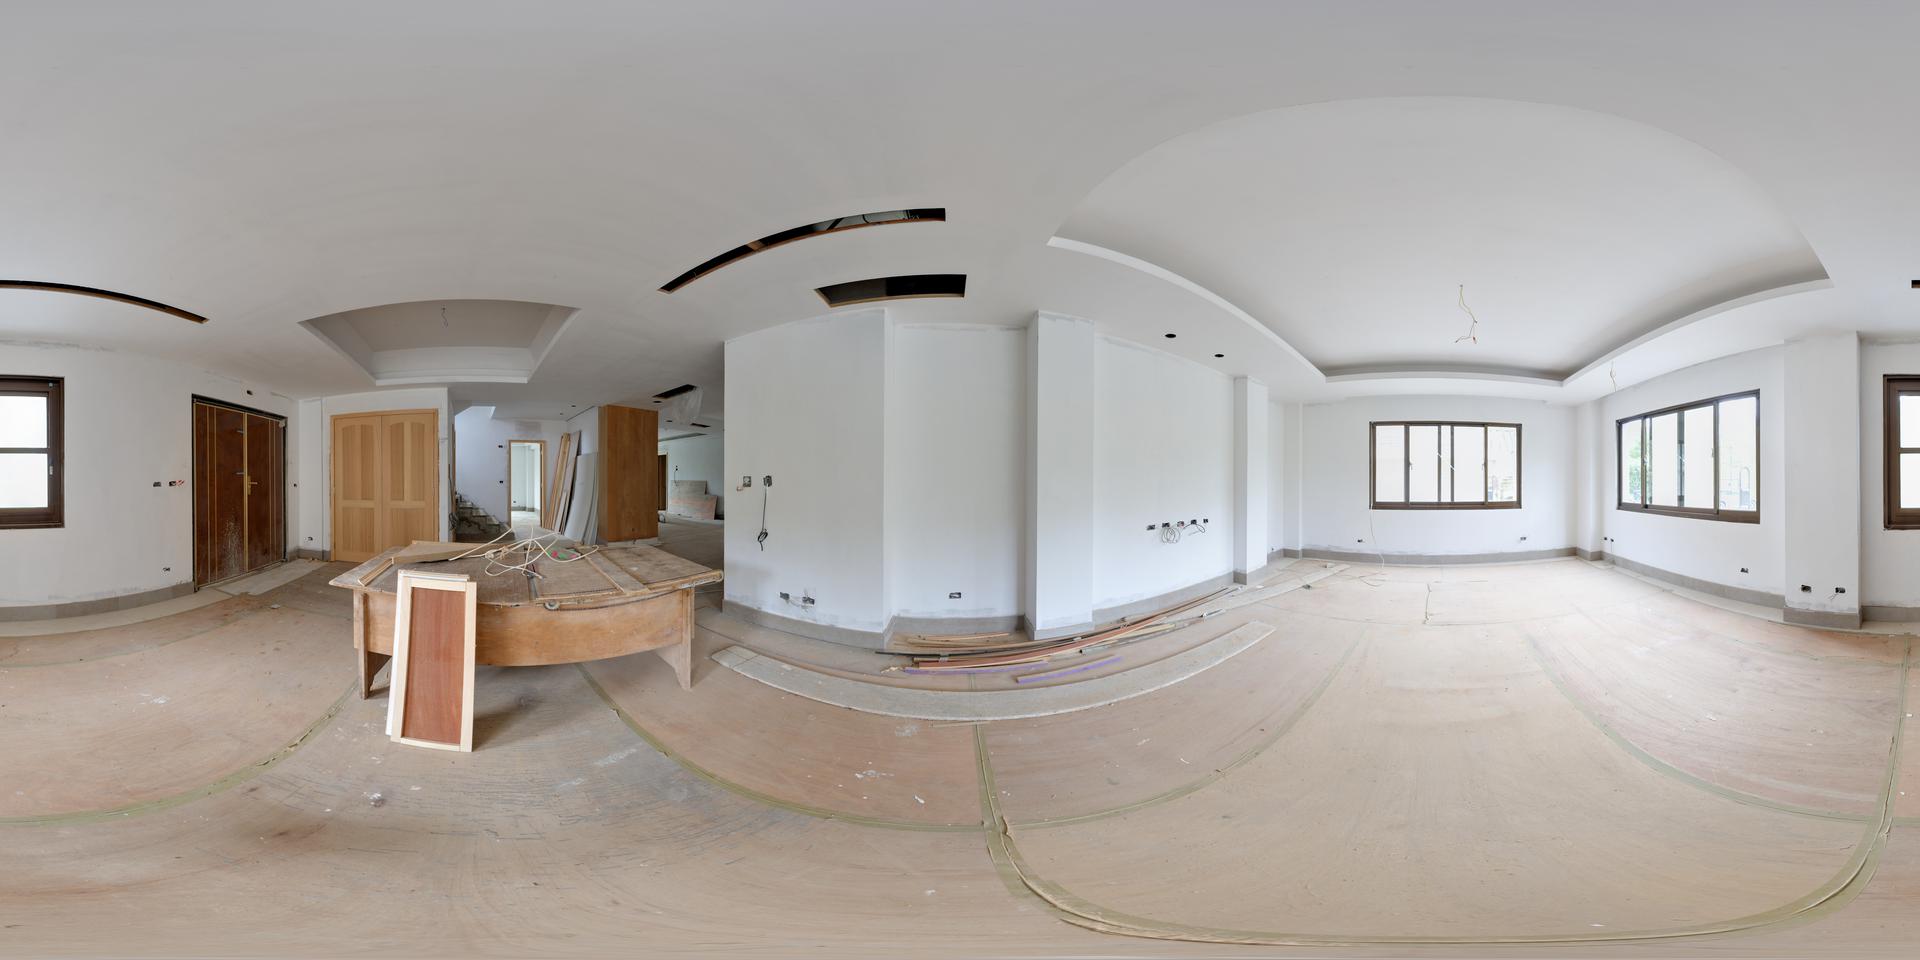
Referred object: the leaning wooden door panel

Referred object: the round wooden worktable